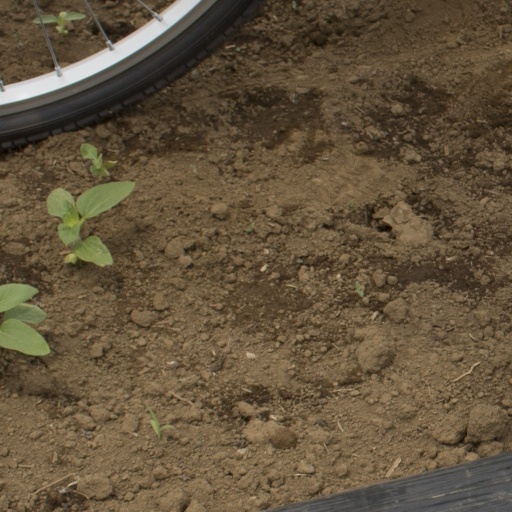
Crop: Jerusalem artichoke